Test tube

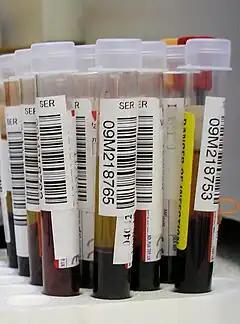
Samples of human blood collected for blood tests

Culture tubes are test tubes used in biology and related sciences for handling and culturing all kinds of live organisms, such as molds, bacteria, seedlings, plant cuttings, etc.. Some racks for culture tubes are designed to hold the tubes in a nearly horizontal position, so as to maximize the surface of the culture medium inside.